Monk seal

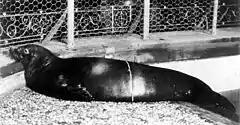
Caribbean monk seal in the New York Aquarium, 1910

The extinction of the Caribbean monk seal was mainly triggered by overhunting in the eighteenth and nineteenth centuries to obtain the oil held within their blubber, fueled by the large demand for seal products. As early as 1688, sugar plantation owners sent out hunting parties to kill hundreds of seals every night for blubber oil to lubricate machinery. The Caribbean monk seals' docile nature and lack of an instinctive fear of humans made it an easy target, and hunting only ended (in the 1850s) because the population was too low for commercial use. Overfishing of the reefs that sustained the Caribbean monk seal population also contributed to their extinction. Fish stock decline in the Caribbean starved the remaining populations. Little was done to protect the Caribbean monk seal; by the time it was placed on the endangered species list in 1967, it was likely already extinct.